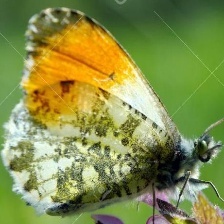
Species: ORANGE TIP
Butterfly family (ImageNet category): cabbage_butterfly